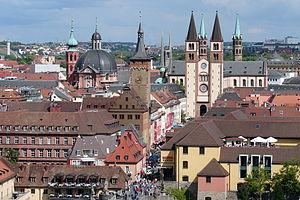
Wurtzbourg, cathédrale Saint-Kilian et Hôtel de ville. Wurtzbourg (Allemagne). la cathédrale Saint-Kilian et l'Hôtel de ville. Clochers de Wurtzbourg. Italiano: La cattedrale e il palazzo municipale. Русский: Собор и ратуша (Вюрцбург). Вюрцбург. Türkçe: Vürzburg Kathedrali ve şehir içinden görünüm. Tiếng Việt: Đại giáo đường và toà thị chính.
La Franconie est une région géographique et historique du centre-sud de l'Allemagne. Depuis 1815, elle est annexée à la Bavière, dont elle représente aujourd'hui environ les deux cinquièmes nord du territoire. Elle rassemble trois des sept circonscriptions administratives bavaroises : Moyenne-Franconie, Basse-Franconie et Haute-Franconie.
Dundee, anciennement Alectum, est une ville du nord-est de l’Écosse à environ 100 km au nord d’Édimbourg, sur la rive nord de l’estuaire du fleuve Tay, près de la côte est de la mer du Nord. C’est la quatrième plus grande ville d’Écosse, avec une population de 143 090 habitants, celle-ci montant à 170 000 environ si l’on inclut les secteurs faisant partie de l’agglomération, mais pas du council area de la ville. Dundee possède officiellement le statut de cité mais aussi celui de council area et de région de lieutenance. Elle était la capitale administrative de la région du Tayside. Elle est connue en Grande-Bretagne sous le nom de City of Discovery en raison des activités scientifiques qui s’y déroulèrent, ainsi qu’en référence au RRS Discovery, le navire de l’expédition de Robert Falcon Scott vers l’Antarctique, qui y fut construit et qui est aujourd’hui à quai à Dundee.
Wurtzbourg ou Würzburg est une ville en Bavière, un land d'Allemagne. La ville est la capitale du district de Basse-Franconie et le chef-lieu de l'arrondissement de Wurtzbourg. Wurtzbourg est également le centre économique, universitaire et culturel de la région de « Franconie du Main » et du Vignoble de Franconie. Aujourd'hui, la ville compte environ 130 000 habitants. Wurtzbourg est située sur le Main et est le point de départ septentrional de la Route romantique. La résidence de Wurtzbourg est classée depuis 1981 sur la liste du patrimoine mondial de l'Unesco.